Noyes-Parris House

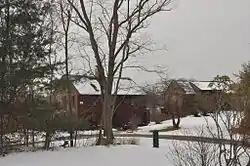

The Noyes-Parris House is a historic First Period house located in Wayland, Massachusetts.